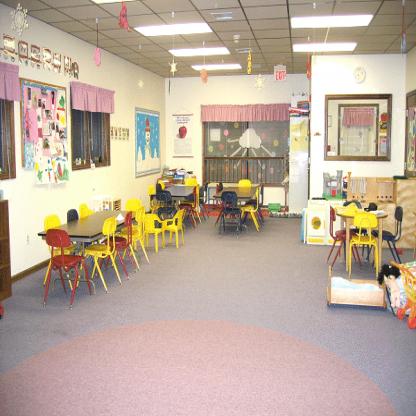
Scene: Indoor